Norodom Sihanouk

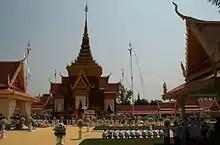
King-father Norodom Sihanouk's funeral pyre

After the Khmer Rouge regime was overthrown, a new Cambodian government supported by Vietnam, the People's Republic of Kampuchea (PRK), was established. The Chinese leader, Deng Xiaoping, was unhappy with Vietnam's influence over the PRK government. Deng proposed to Sihanouk that he co-operate with the Khmer Rouge to overthrow the PRK government, but Sihanouk refused, as he opposed the genocidal policies pursued by the Khmer Rouge while they were in power. In March 1981, Sihanouk established the National United Front for an Independent, Neutral, Peaceful and Cooperative Cambodia (FUNCINPEC) which was complemented by a small resistance army known as (ANS).